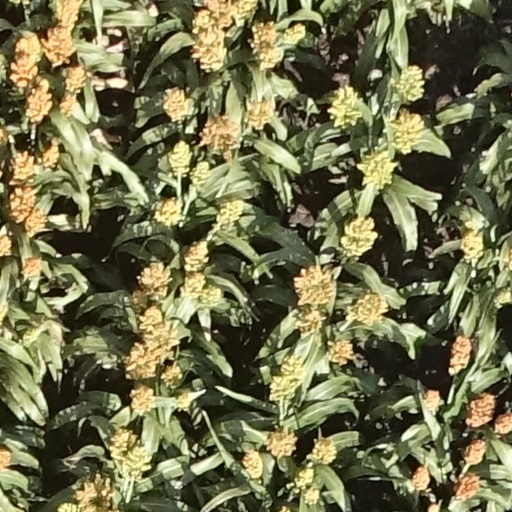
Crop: sorghum